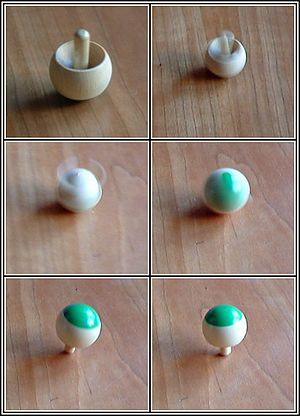
Une toupie est un jouet destiné à tourner sur lui-même le plus longtemps possible, en équilibre sur sa pointe.